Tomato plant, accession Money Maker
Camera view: tilt-top (135 deg); turntable rotation: 90 degrees
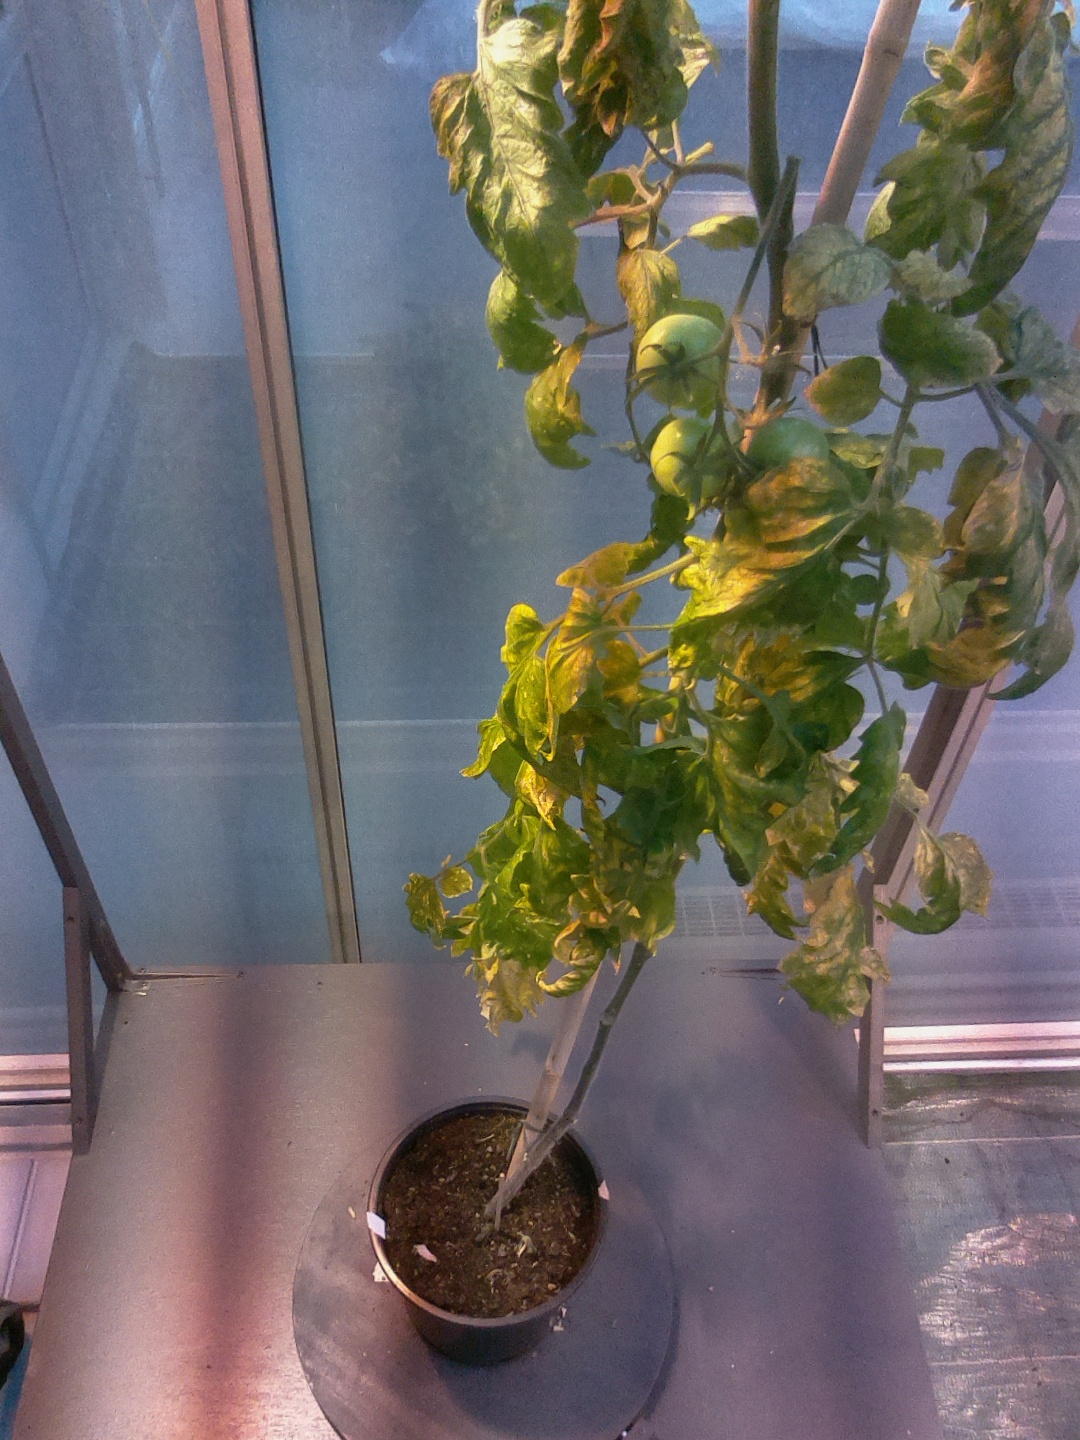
BBCH growth stage 77: 70%-80% of final fruit size